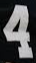
Number: 4